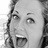
Emotion: happy